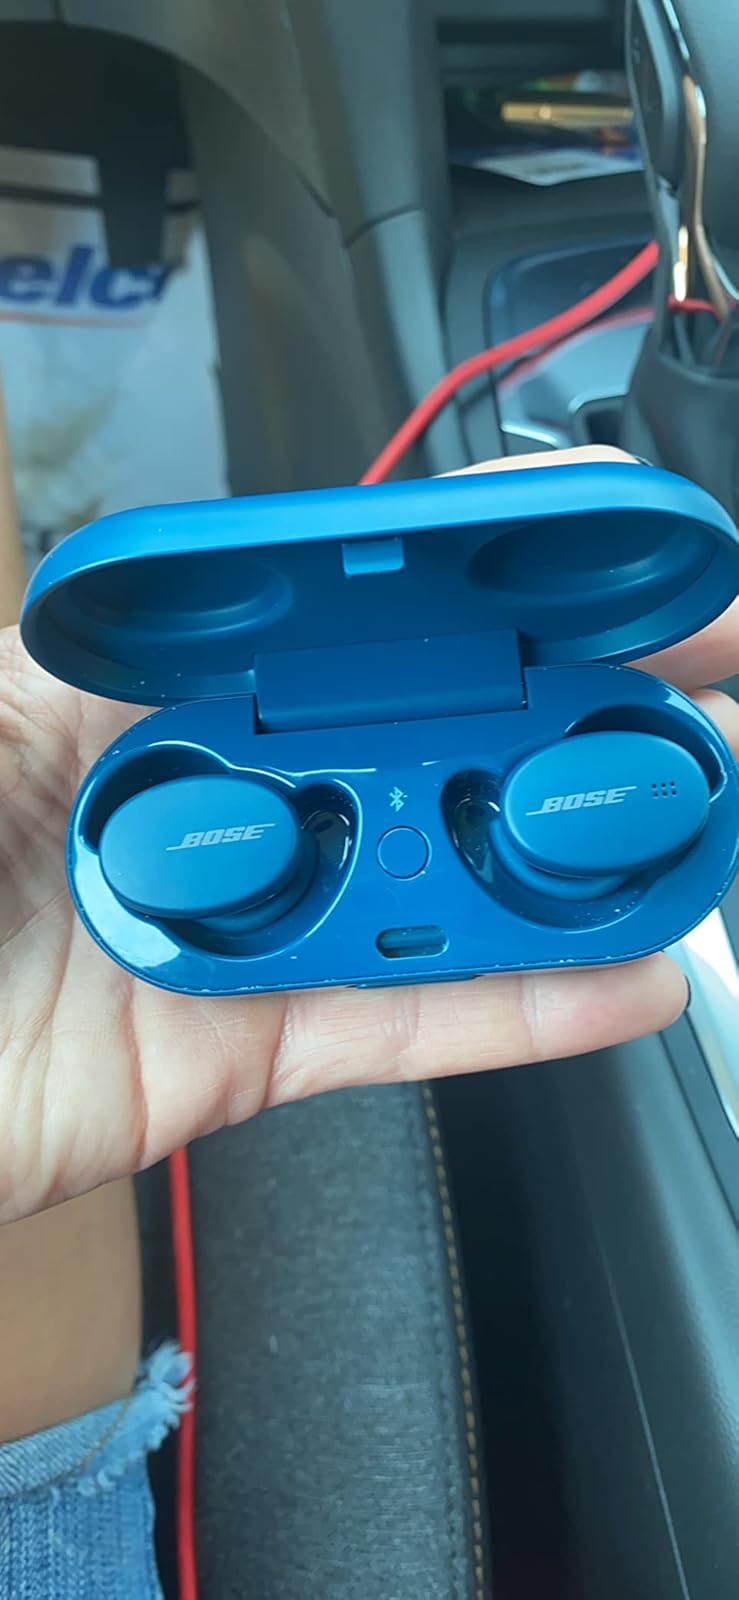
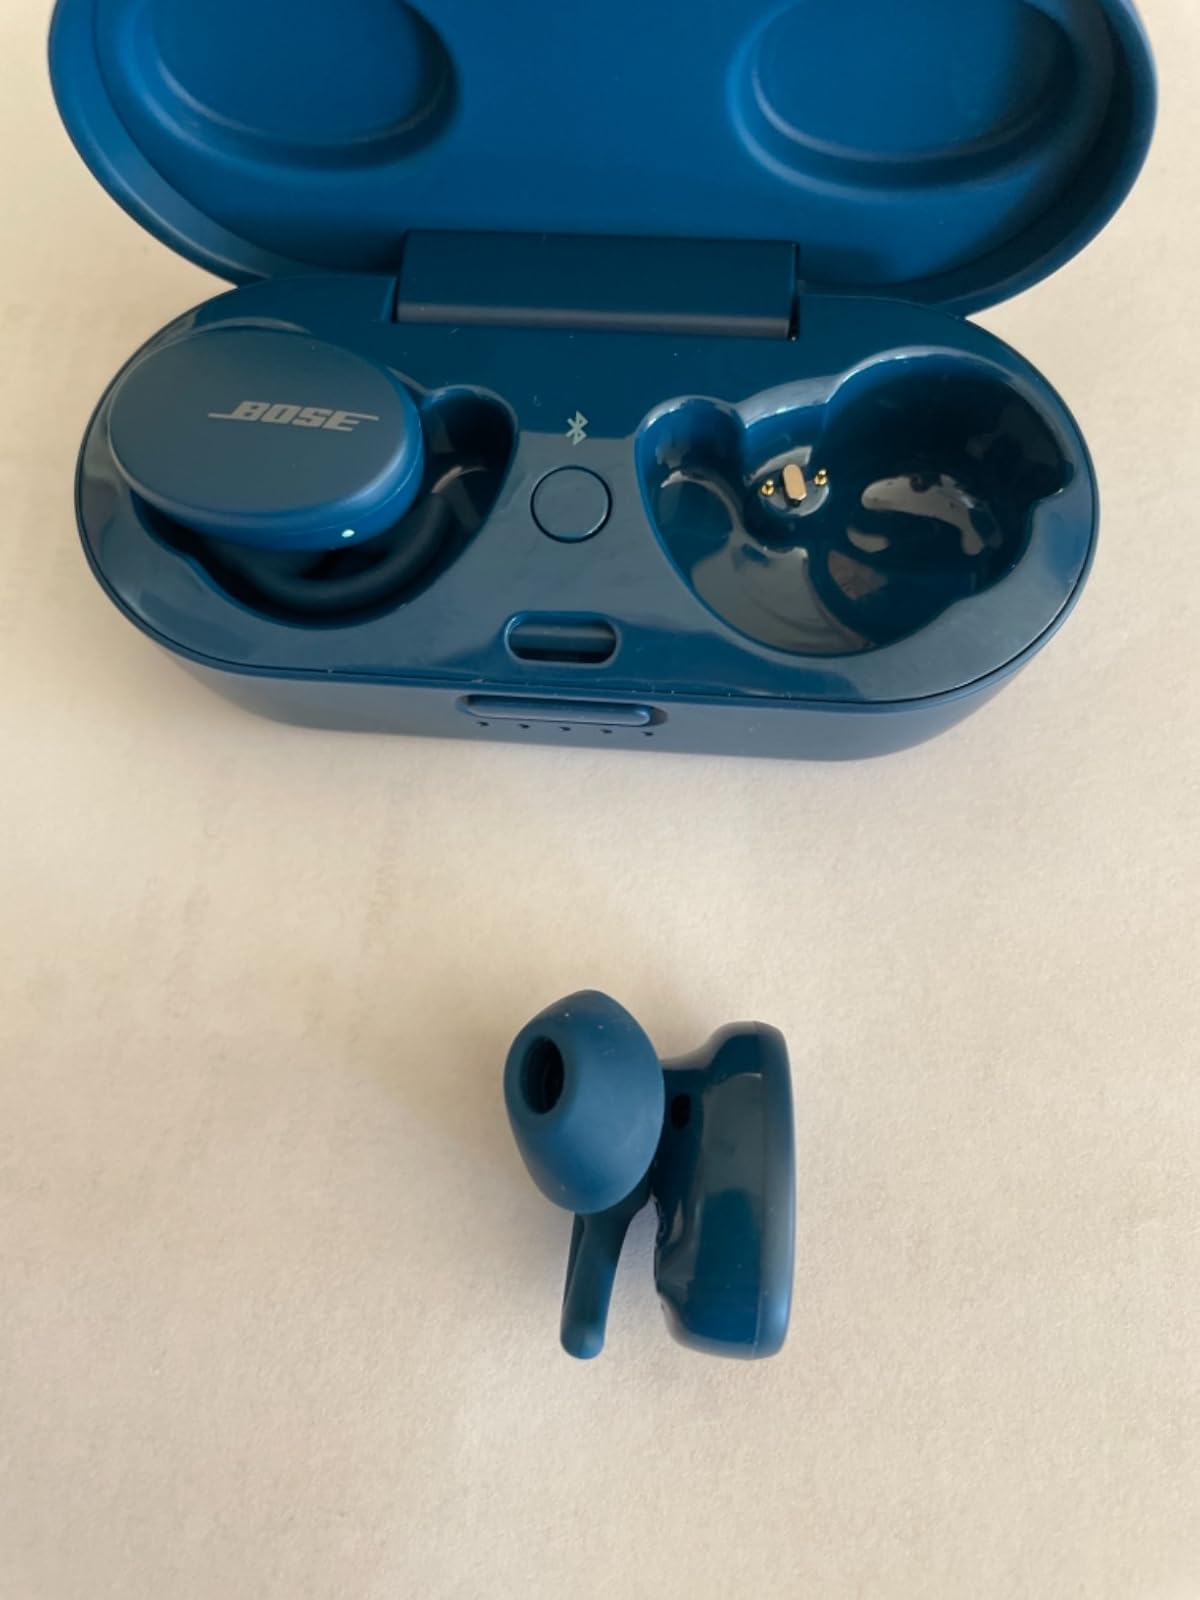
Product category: earbuds
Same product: yes